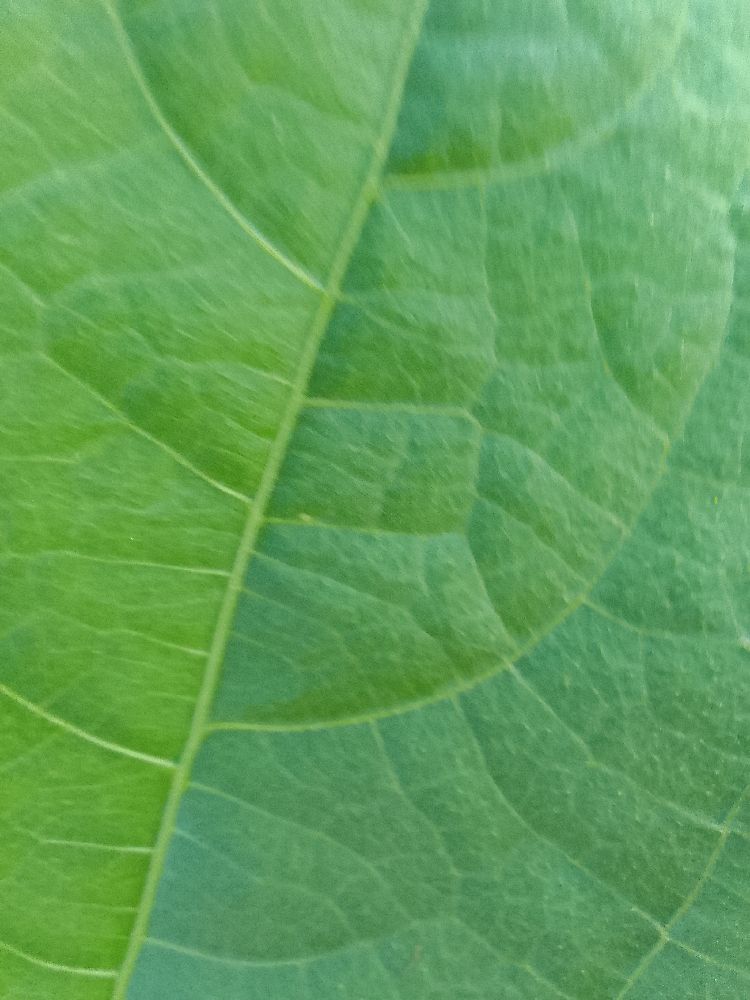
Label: healthy